Industrialization of China

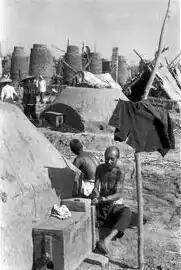
Small scale industrial efforts such as home and community metallurgy and steel production were common in the Great Leap Forward. Pictured is a man tending to his backyard steel furnace.

Industrialization of China did occur on a significant scale only from the 1950s. Beginning in 1953 Mao introduced a 'Five Year Plan' reminiscent of Soviet industrialization efforts. This five-year plan would signify the People's Republic of China first large scale campaign to industrialize. Drawing heavily from Soviet success, the plan was characterized by intense collectivization and economic centralization. Soviet assistance was crucial in this undertaking, China “received the most advanced technology available within the Soviet Union, and in some cases this was the best in the world”. Several thousand Soviet Technical advisors went on to oversee and guide 156 industrial projects. Soviet assistance during this stage constituted about half of industrial production and development. Because of Soviet assisted development, agricultural and industrial output value grew from 30% in 1949 to 56.5% in 1957, and heavy industry saw similar growth from 26.4% to 48.4%. Therefore, the Soviet assistance in kickstarting industrialization was a key component in the larger process of Chinese industrialization, and economic development as a whole. The Maoist Great Leap Forward was the plan used from 1958 to 1961 to transform the People's Republic of China from a primarily agrarian economy by peasant farmers into a modern communist society through the process of agriculturalization and industrialization. Mao Zedong anticipated agriculture and industry (shorthand 'grain and steel') as the foundations of any economic progress or national strengthening. Thus, The Great Leap forward heavily relied on and lent attention to these two sectors to establish a strong economic base from which further developments could originate. Ideological motivations for this transformation are widely varied. Chinese experience of foreign occupation had widespread effects on the national mentality, compelling leaders to establish a strong, autonomous and self sufficient state. A primary factor however was Cold War cultural, and economic competition with the West. Hearing of the Soviet Union's plan to surpass the United States in industrial output, Mao Zedong claimed "Comrade Khrushchev has told us, the Soviet Union 15 years later will surpass the United States of America. I can also say, 15 years later, we may catch up with or exceed the UK." Mao Zedong based this program on the Theory of Productive Forces. The Great Leap Forward ended in catastrophe, high volumes of resources were directed to the industrial projects of the campaign. When the industrial projects failed to produce the expected output, there was a lack of resources including tools, farming equipment and infrastructure upon which the agricultural sector was relying upon. In conjunction with widespread drought towards the end of the period, a widespread famine occurred. The overall result of the Great Leap Forward was an actual, albeit temporary, shrinking of the Chinese economy. However, from 1952 to 1978 GDP per capita grew at an average rate of 3.6%, outpacing inflation. Another trend from The Great Leap Forward, was the steady decline of those employed in the agricultural sector, as the industrial sector grew. Furthermore, as China began to rely more heavily on industrial output, the value added to the GDP by agriculture also declined, going from 70% in 1952, to 30% in 1977. During this time period several notable industries within China experienced significant growth in their annual production: annual steel production grew from 1.3 million tons to 23 million tons, coal grew from 66 million tons to 448 million tons, electric power generation increased from 7 million to 133 billion kilowatt-hours, and cement production rose from 3 million to 49 million tons per year.